Groningen gas field

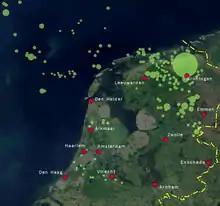
Natural gas fields in the Netherlands in 2008 with concession for NAM. At the top right is the Groningen gas field. The rest are considered small fields.

After the discovery, NAM applied for the concession for the field. At the initiative of Esso employee Douglass Stewart, NAM planned to sell the gas directly to households. The Dutch government had previously committed itself to purchasing all natural gas extracted in the Netherlands. The size of the Groningen gas field made this promise financially untenable. Minister of Economic Affairs Jan de Pous entered into negotiations with NAM about gas extraction. Shell and Esso initially wanted a substantial majority share in the extraction and sale, to the disapproval of De Pous. On the other hand, the Labour Party wanted a greater role for the government. Member of Parliament Anne Vondeling argued for complete nationalization. After more than a year and a half of negotiations, De Pous sent his plan to the Tweede Kamer on 17 July 1962. This regulated the tasks of various parties, with this division of tasks and responsibilities later becoming known as the "".